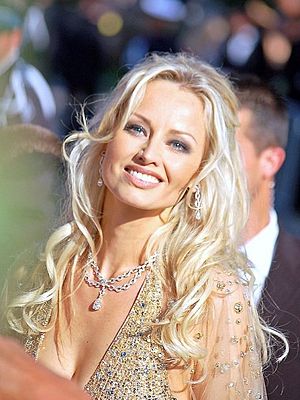
Adriana Karembeu
Adriana Karembeu er en slovakisk fotomodel.